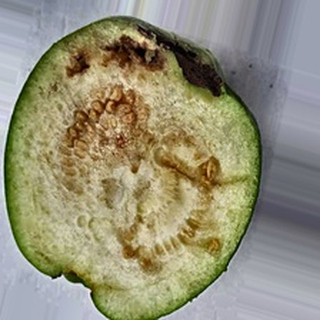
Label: guava_fruit_fly